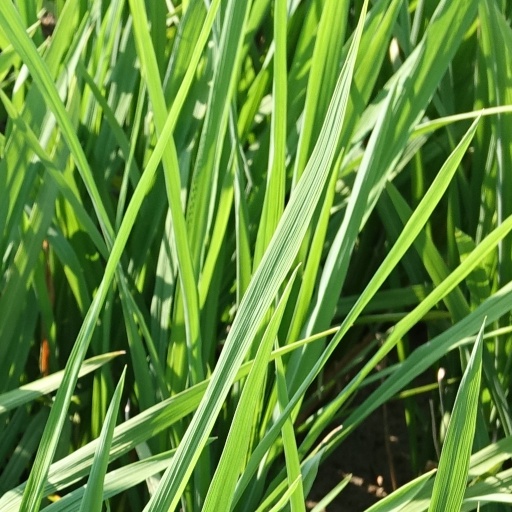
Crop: rice